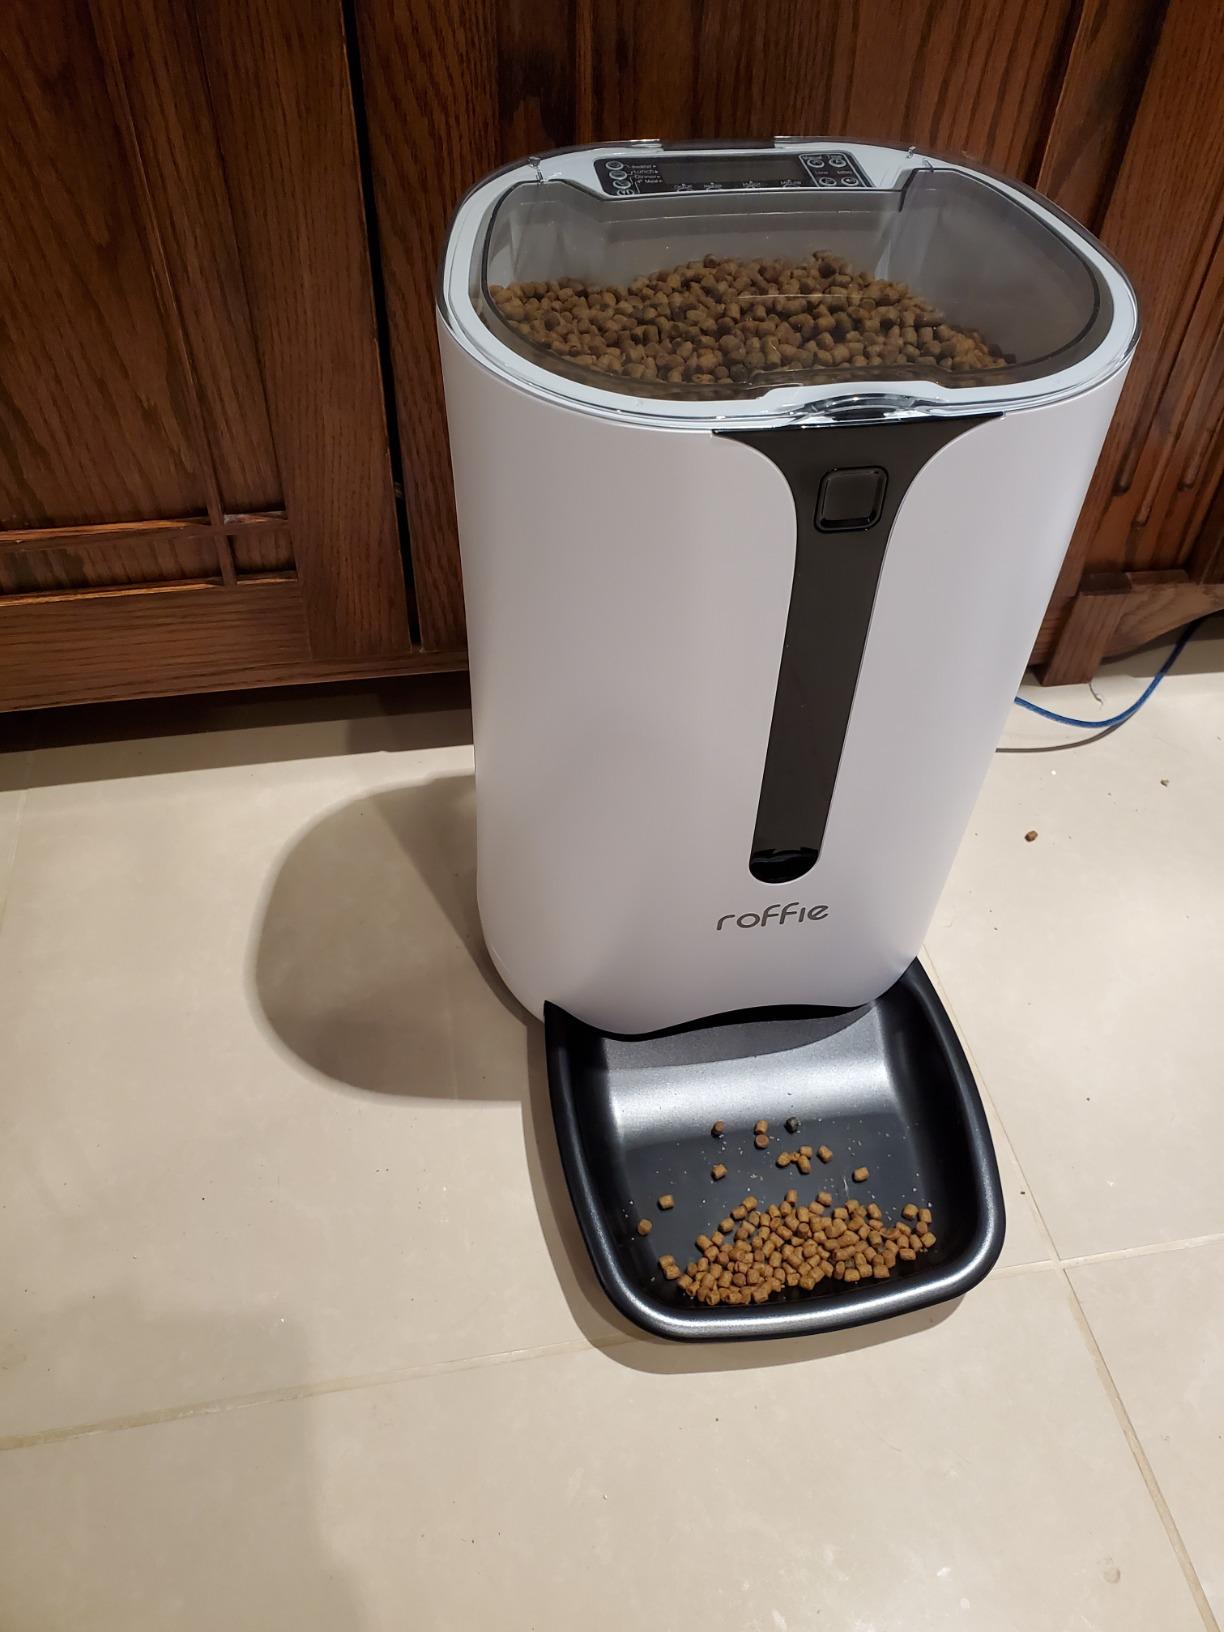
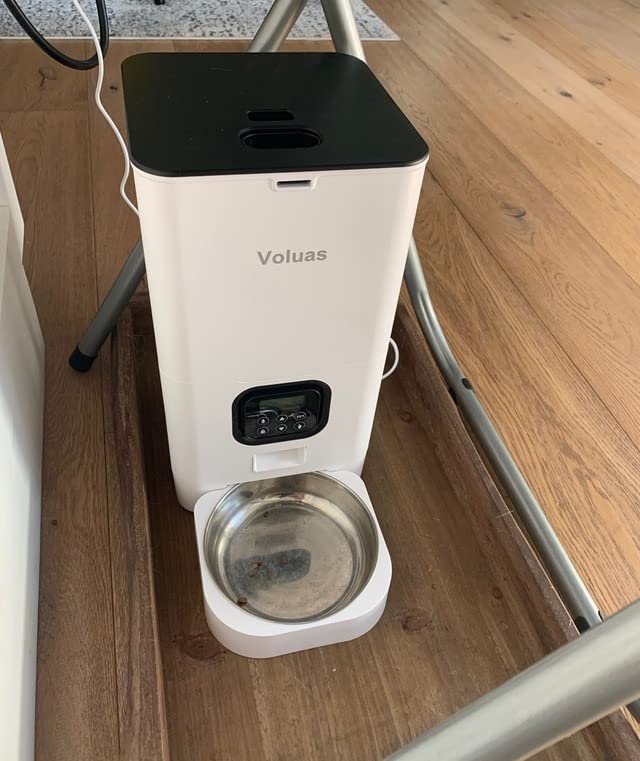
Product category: items_feeder
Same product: no